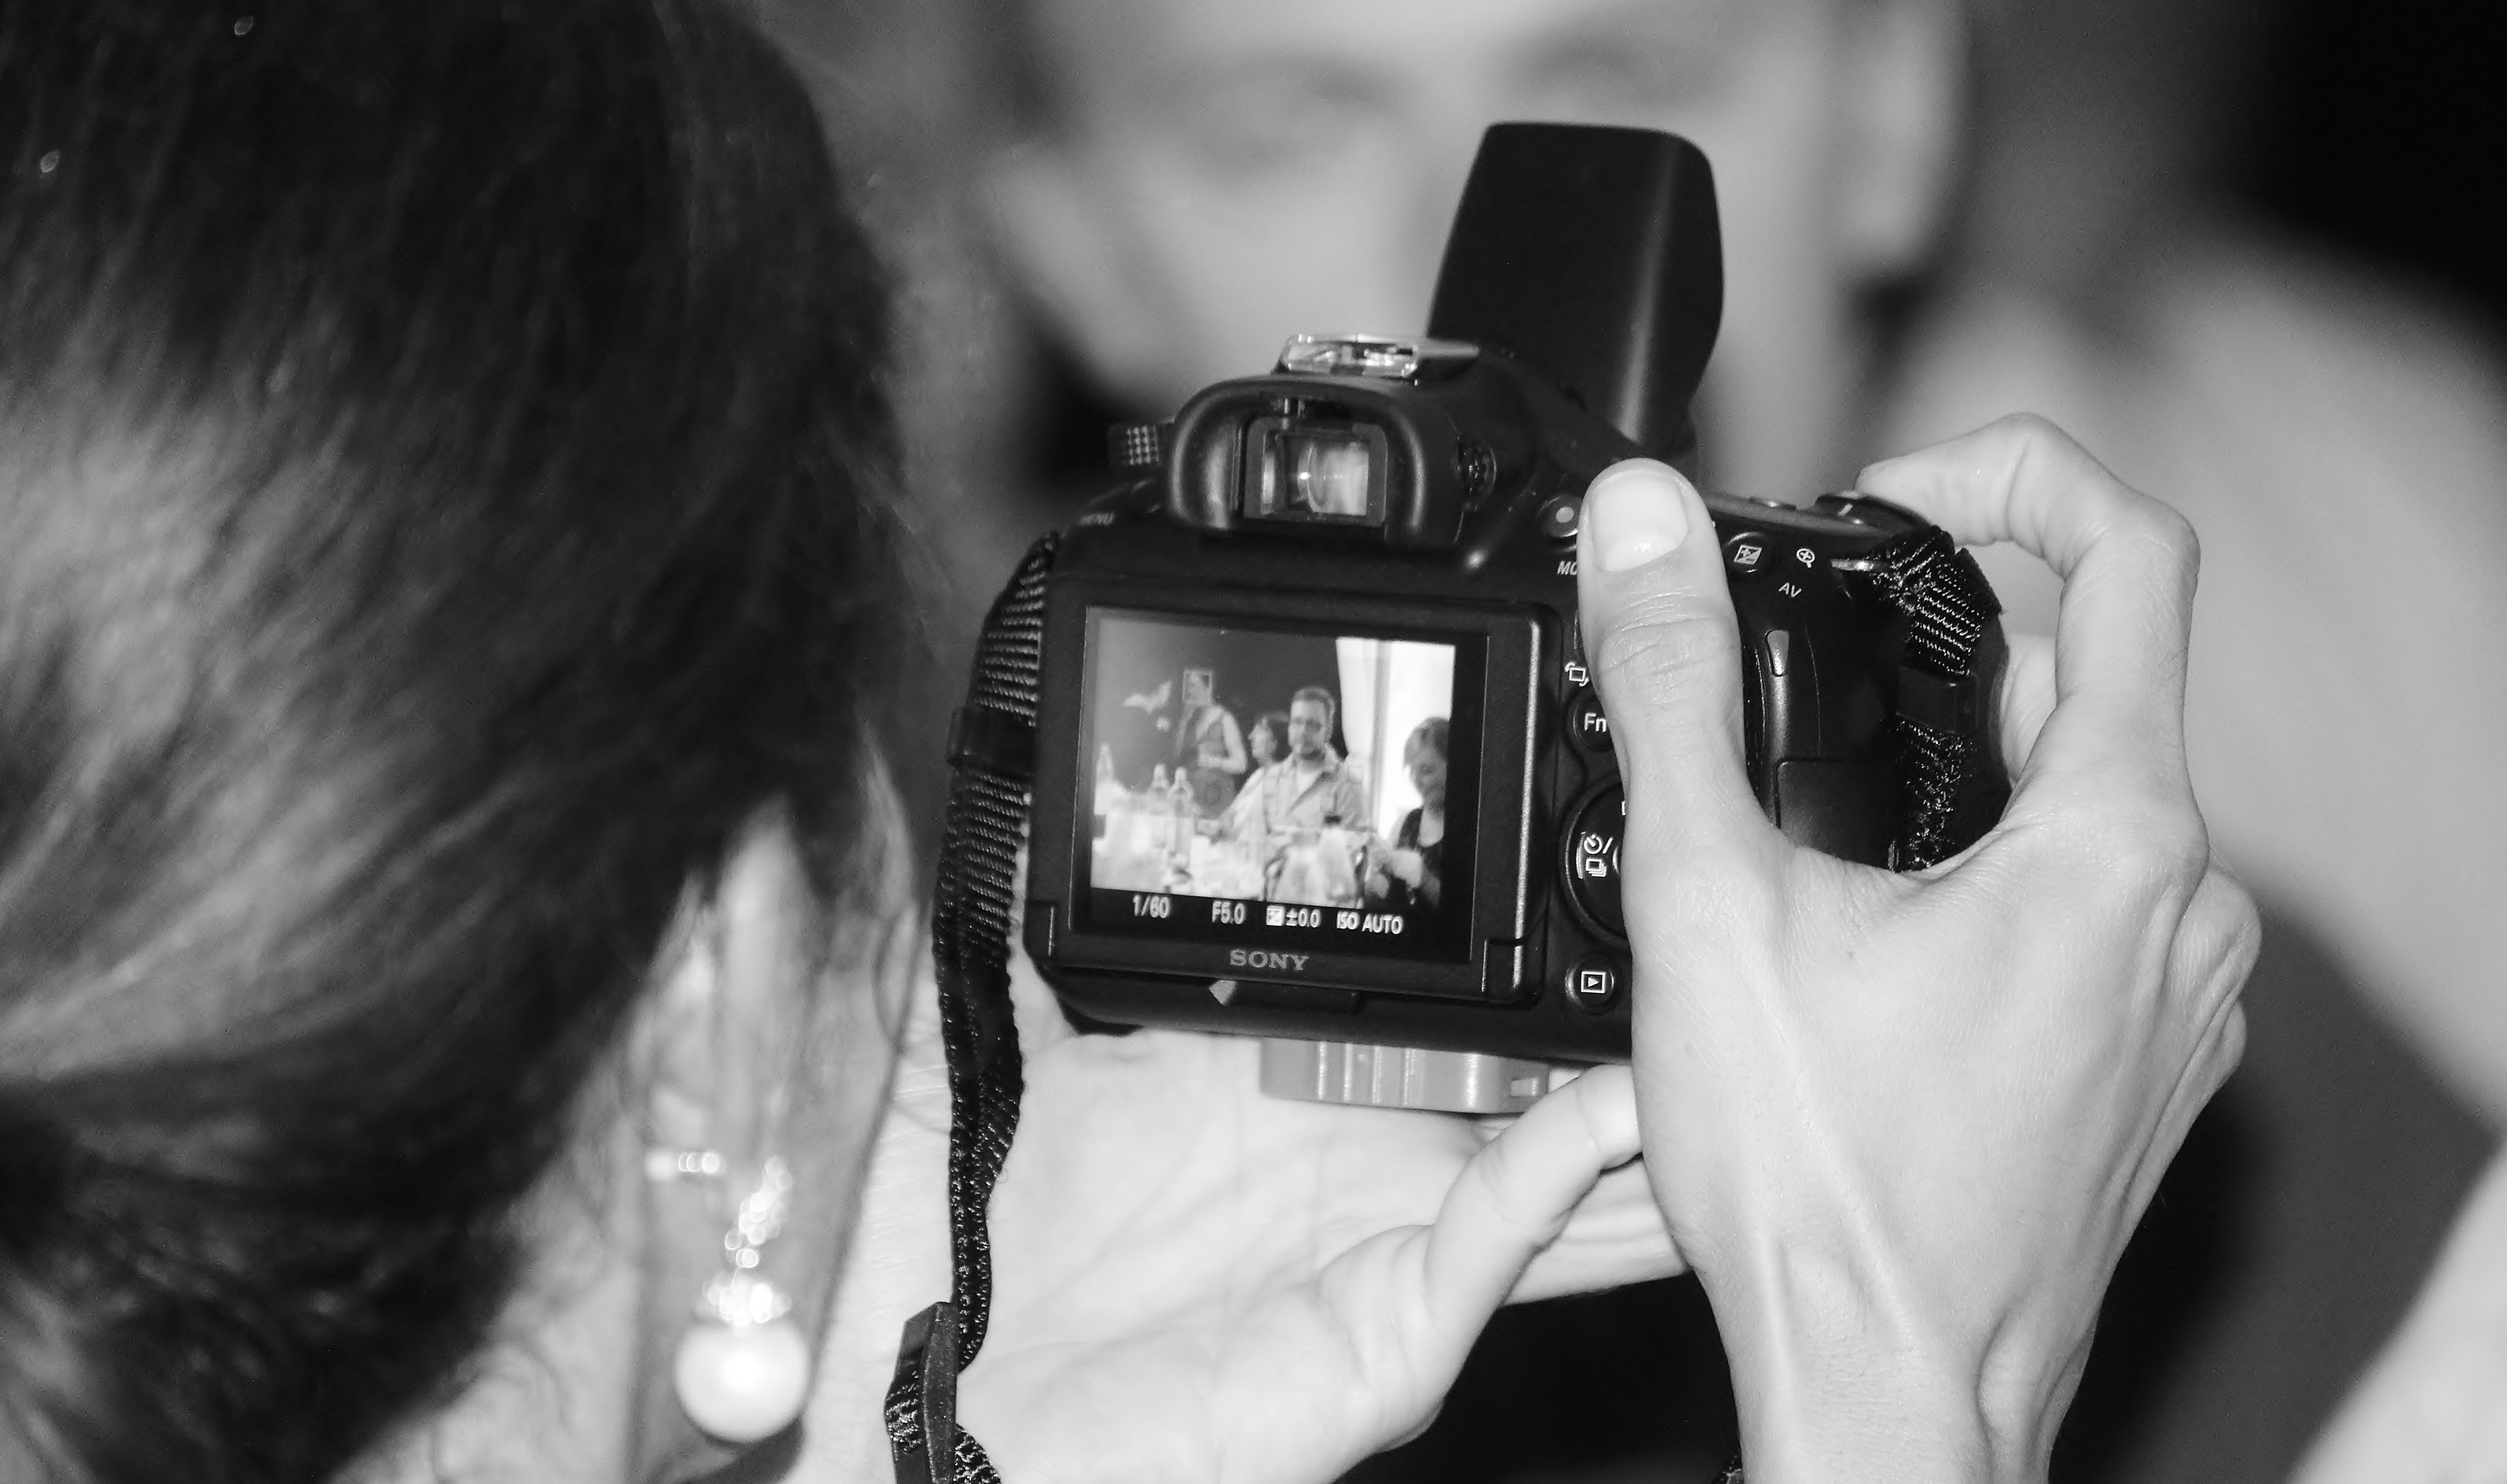
hand, person, black and white, woman, technology, white, camera, photography, photographer, photo, portrait, lens, human, black, monochrome, close up, reflex camera, recording, digital camera, digital, photograph, beauty, emotion, photo camera, monochrome photography, digital slr, wedding photography, single lens reflex camera, cameras optics, mirrorless interchangeable lens camera